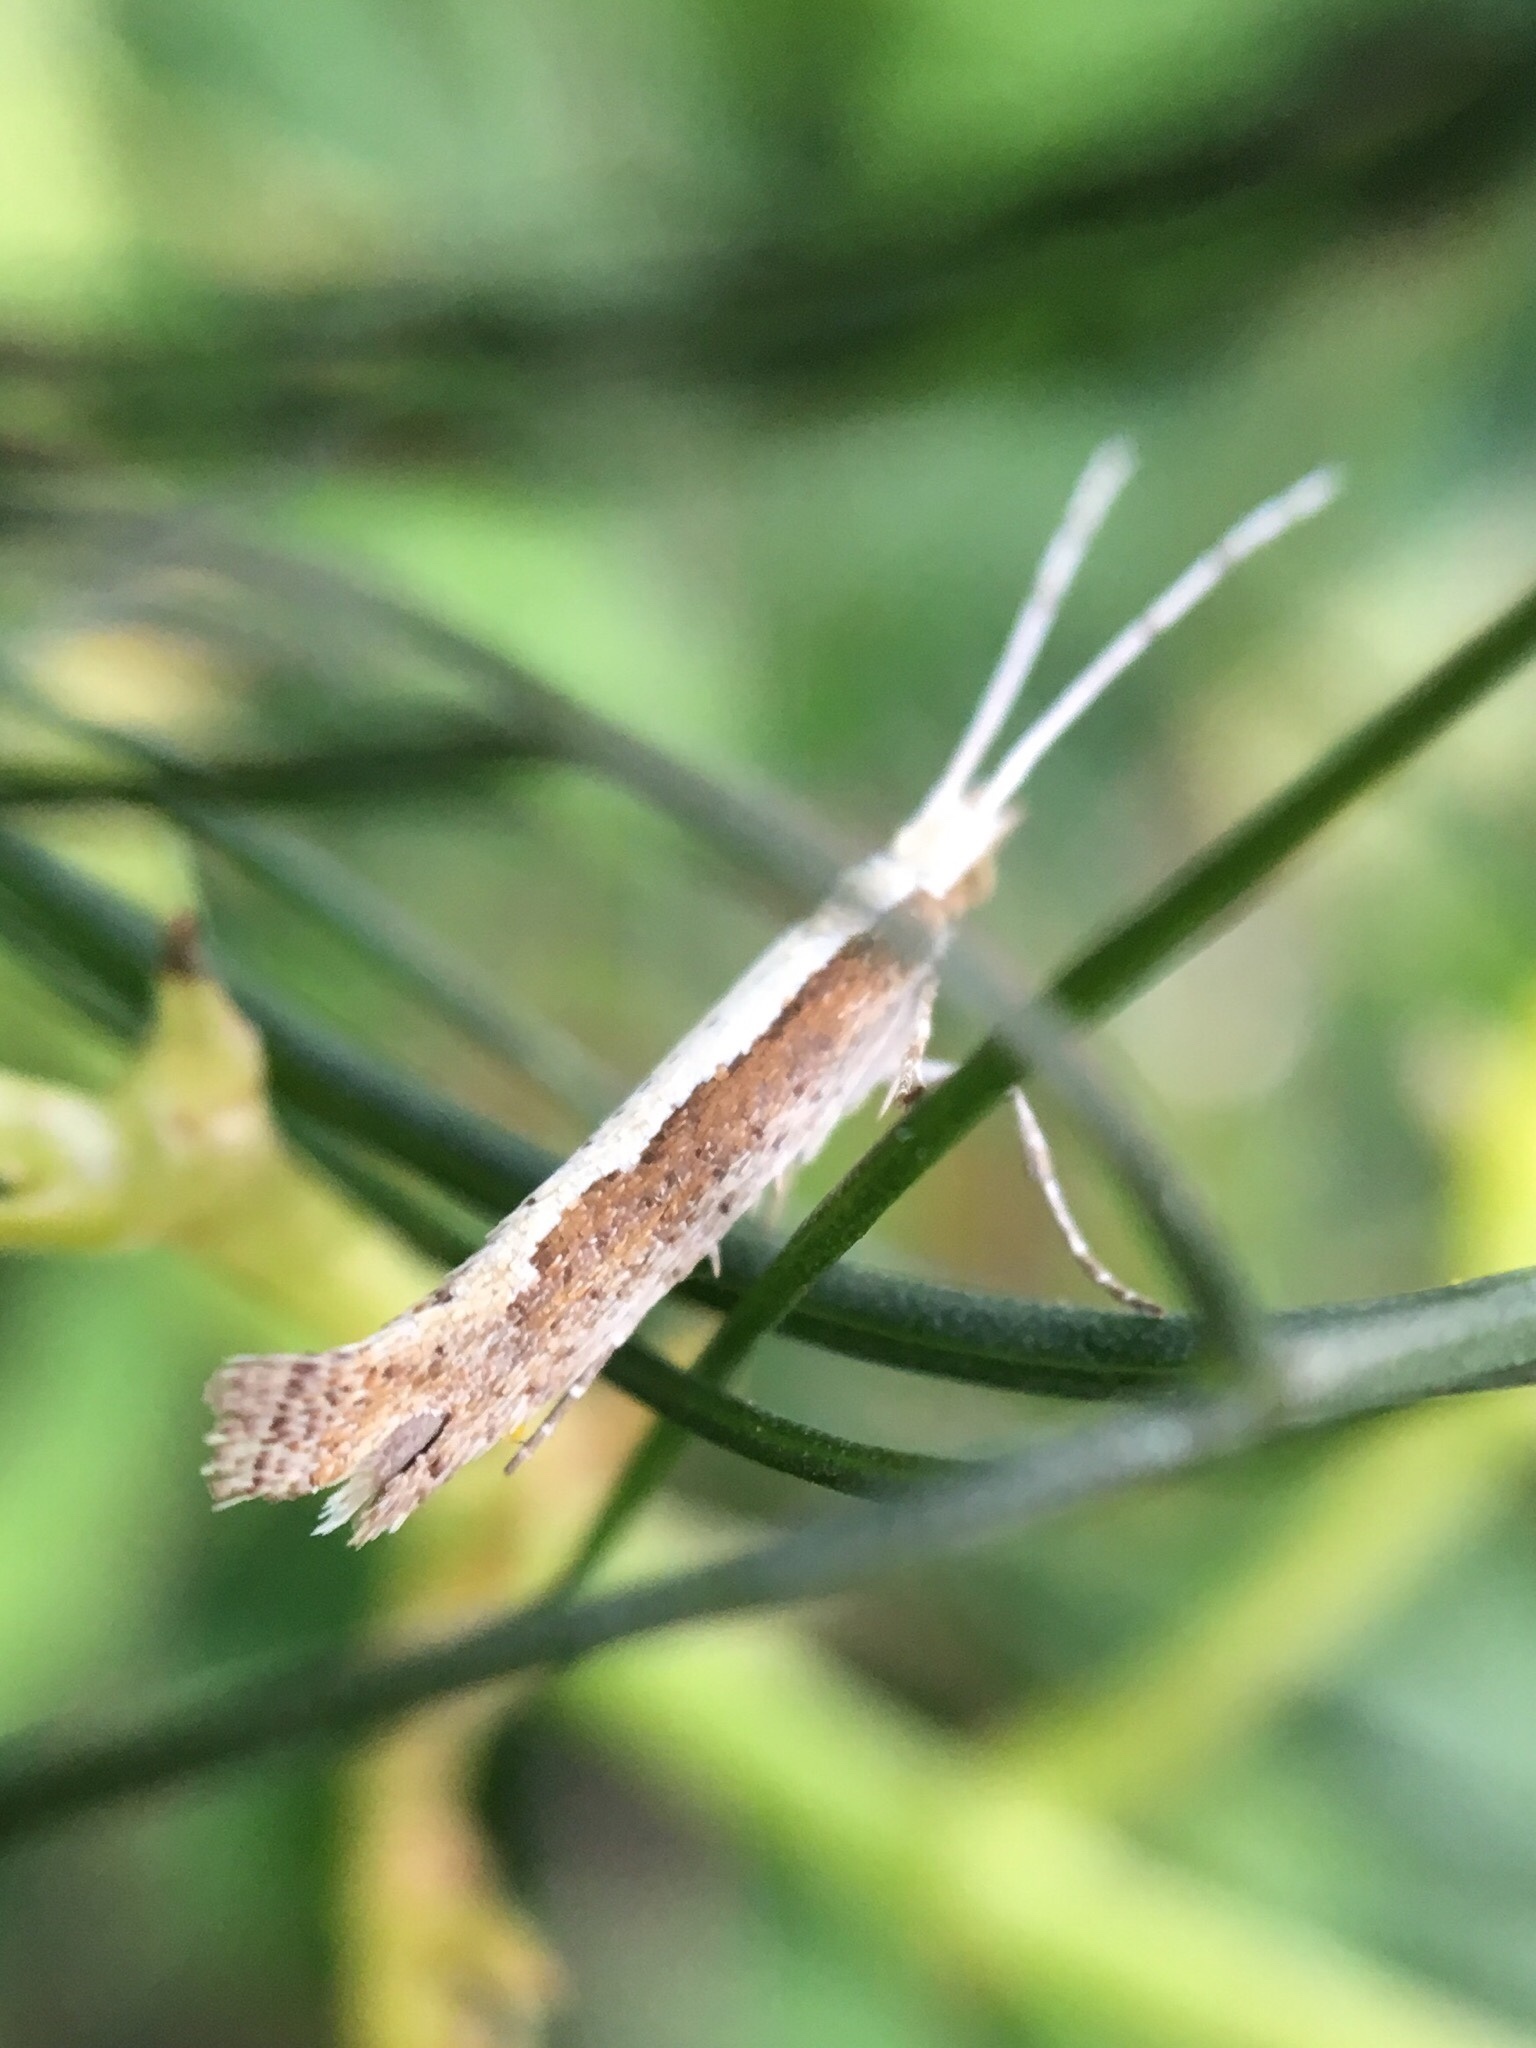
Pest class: diamondback_moth